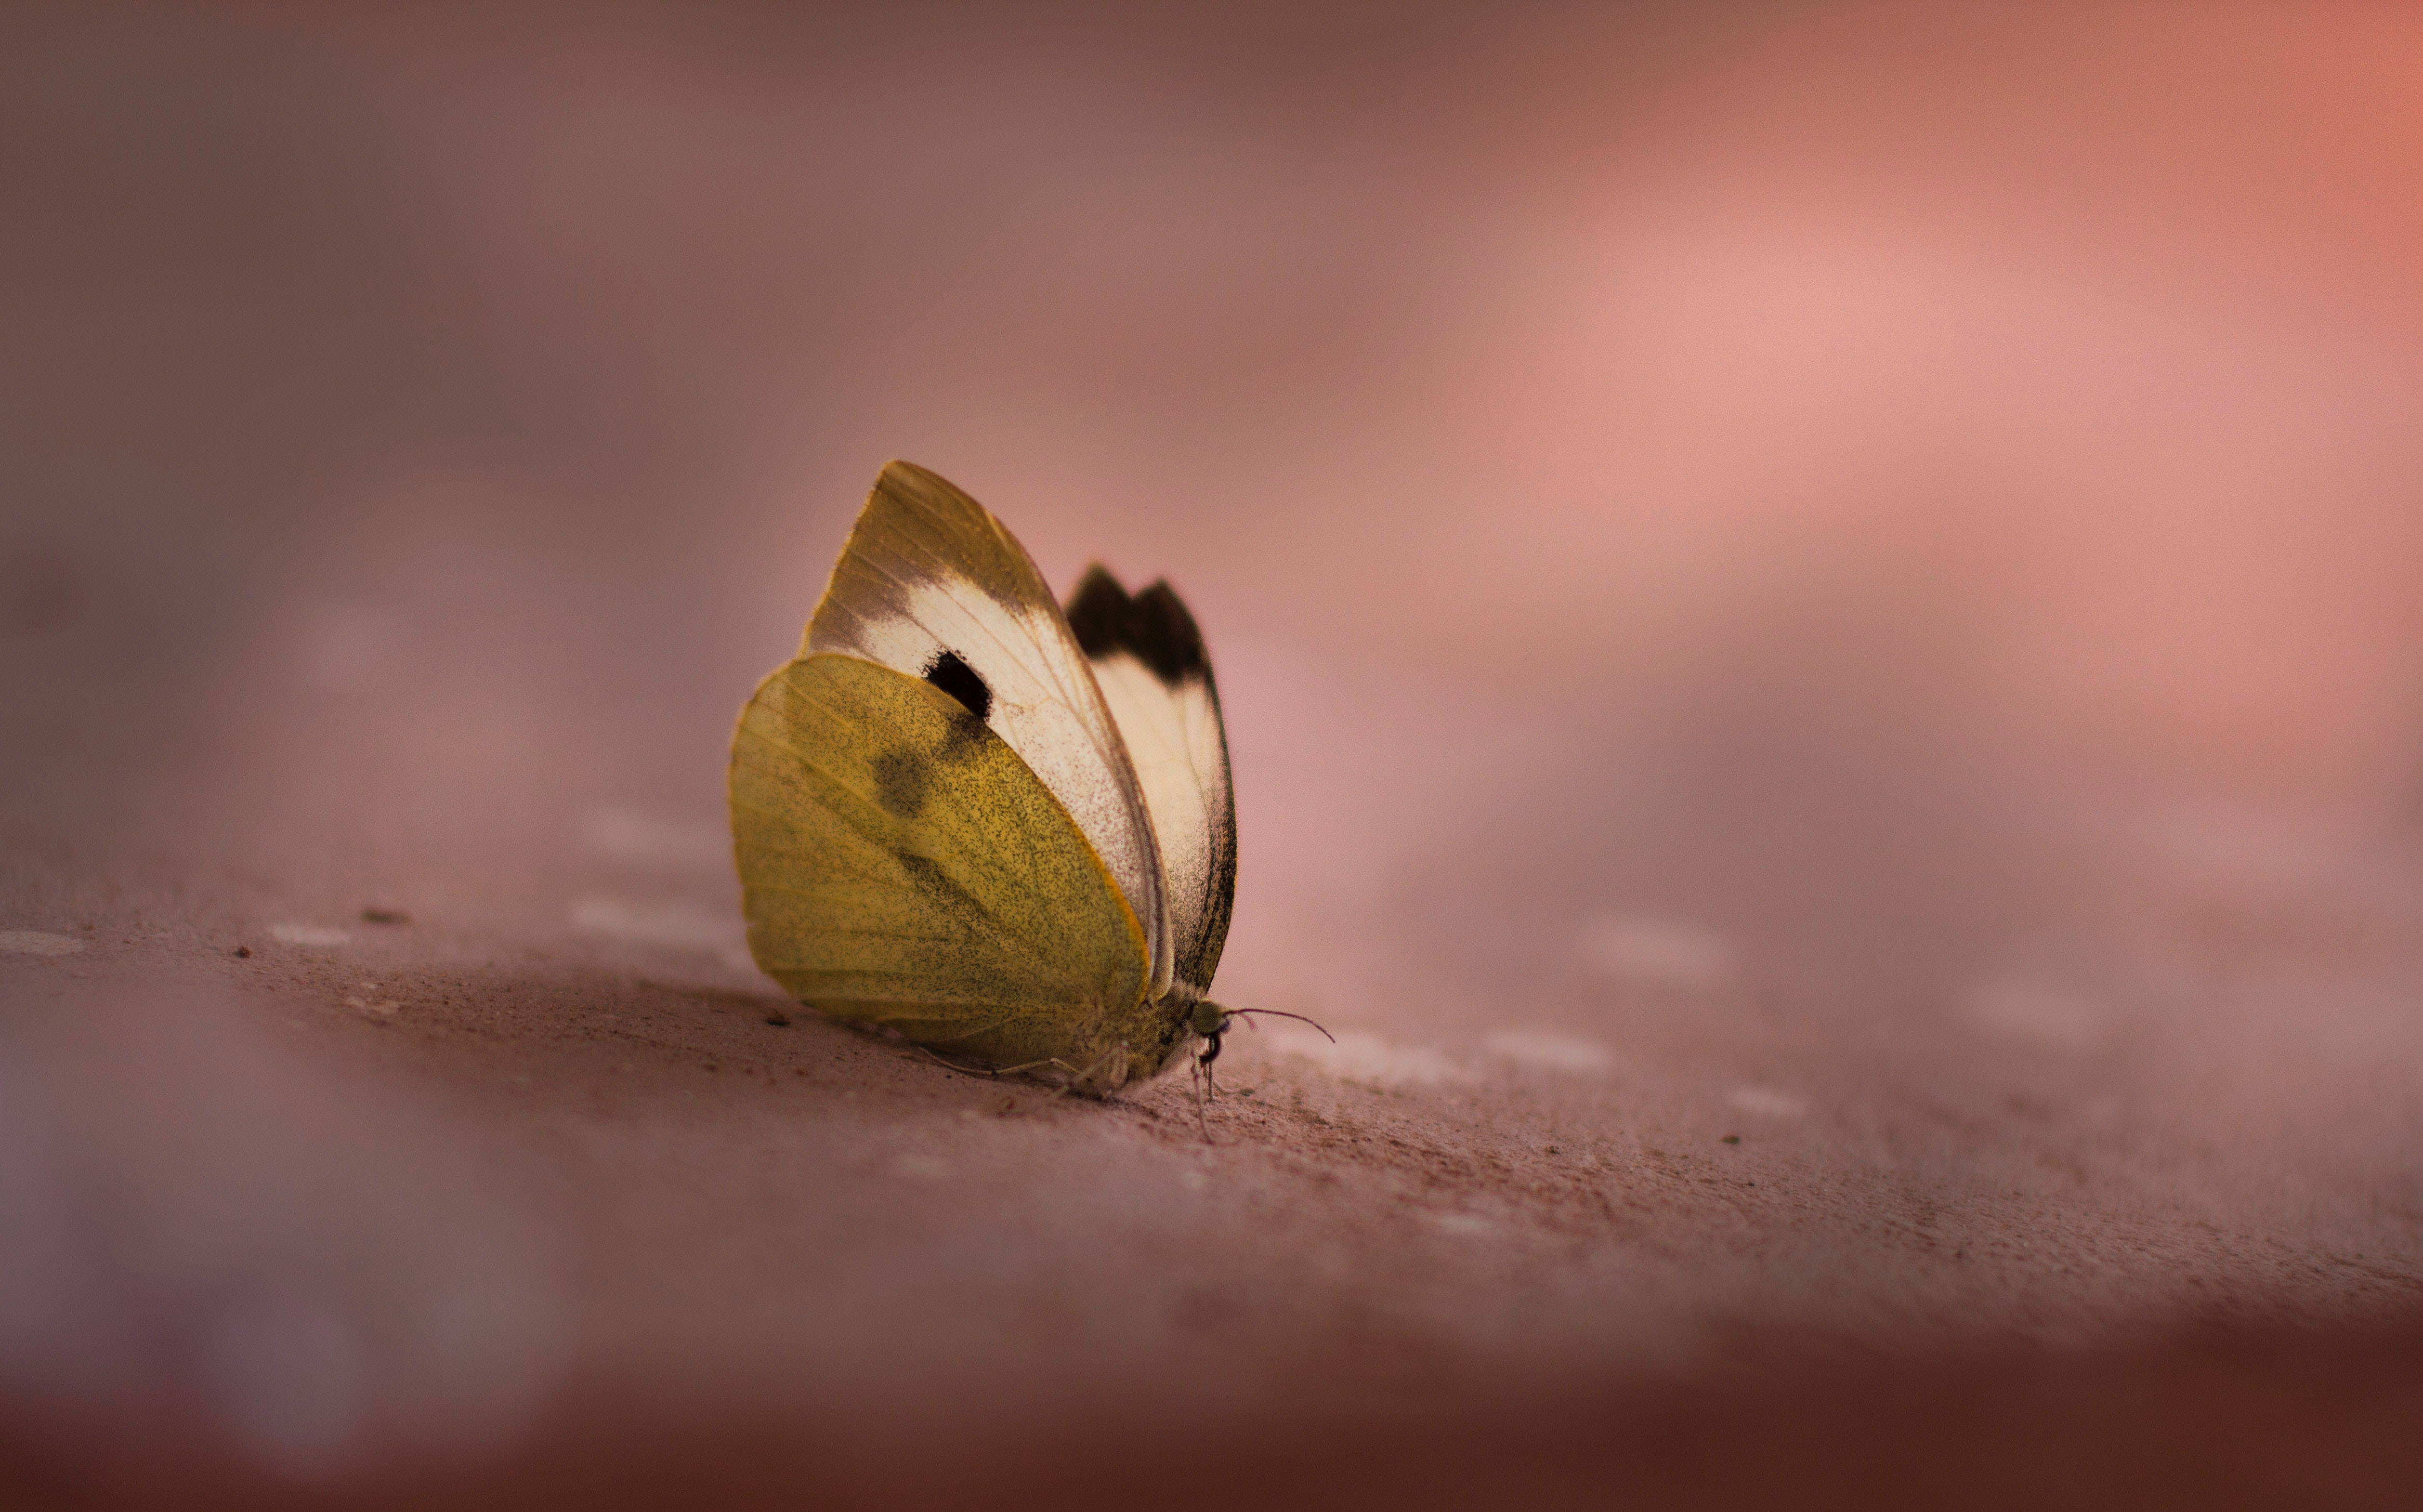
insect, butterfly, moths and butterflies, yellow, pollinator, cabbage butterfly, invertebrate, leaf, close up, macro photography, Large White, pieridae, plant, moth, photography, flower